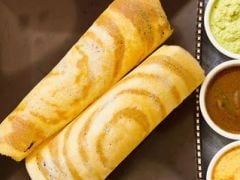
Dish: masala_dosa